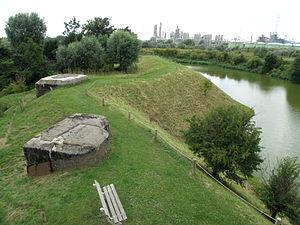
Fort de Liefkenshoek, situé sur la rive gauche de l'Escaut à 12km (à vol d'oiseau) au nord-ouest d'Anvers, dans la commune de Beveren (section de Kallo), Belgique. Vue sur les remparts, les deux bunkers allemands de 1917 et la pétrochimie environnante depuis le sommet du belvédère (coup d'oeil vers le sud).
Le Liefkenshoek est un lieu-dit situé dans l’ancienne commune de Kallo, sur la rive gauche de l’Escaut, un peu au sud de Doel, en face de Fort Lillo.